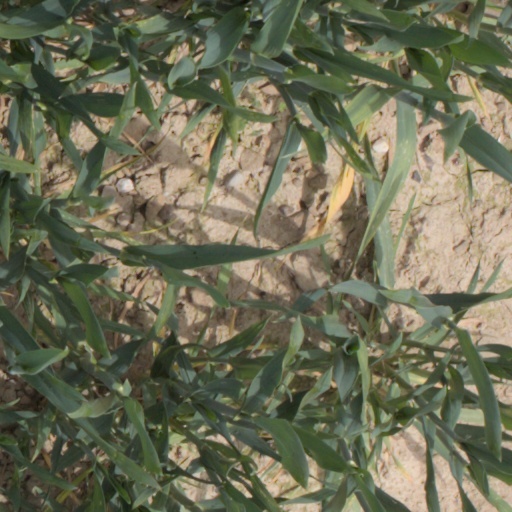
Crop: wheat